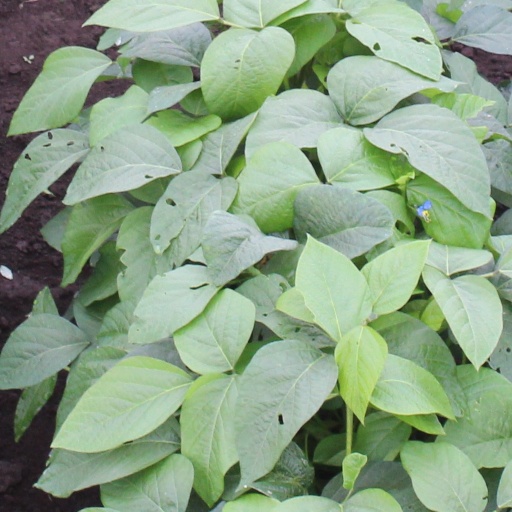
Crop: soybean